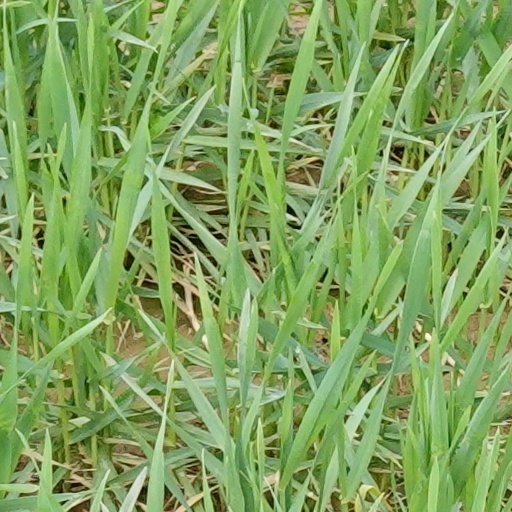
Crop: wheat